DJ Patife

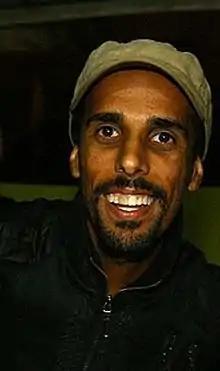
DJ Patife

Wagner Ribeiro de Souza (born September 15, 1976), better known by his stage name DJ Patife, is a prominent Brazilian drum and bass DJ.